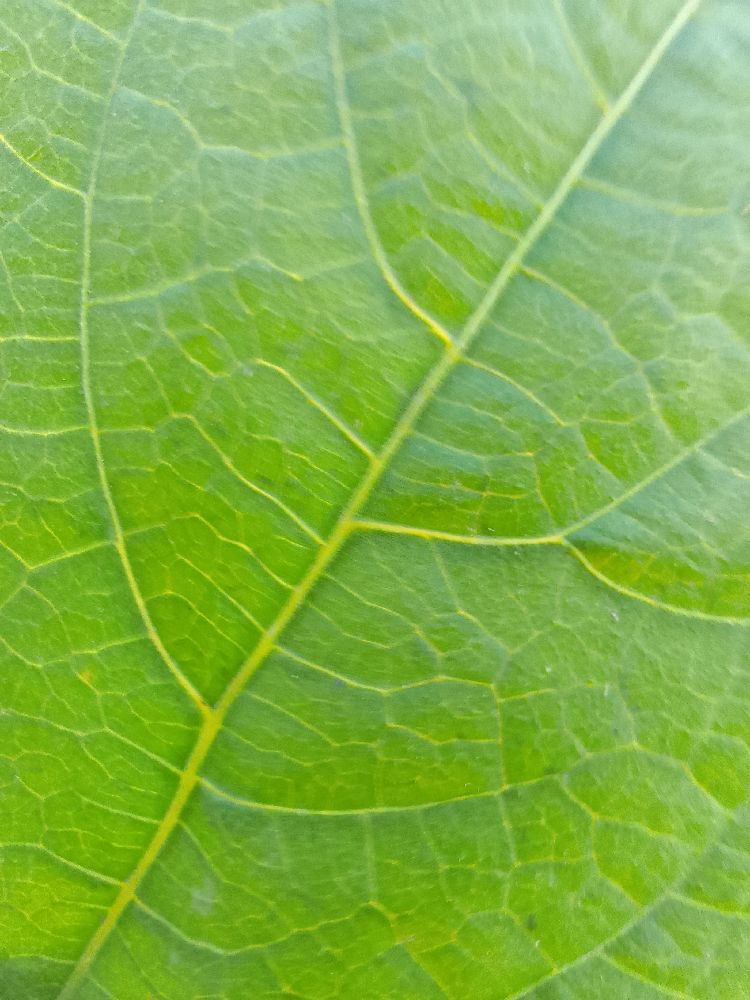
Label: healthy